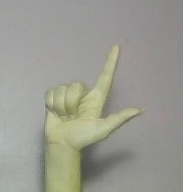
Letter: laam